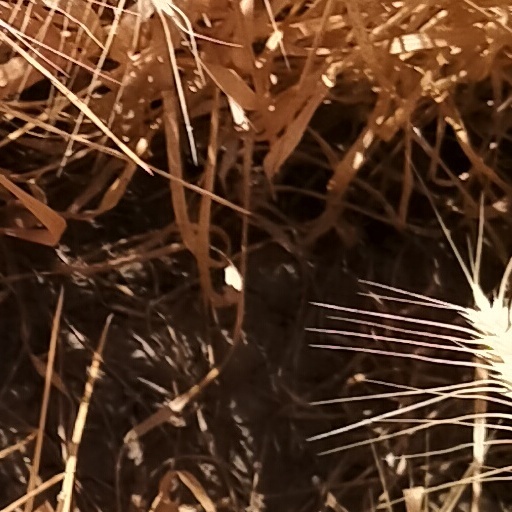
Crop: wheat